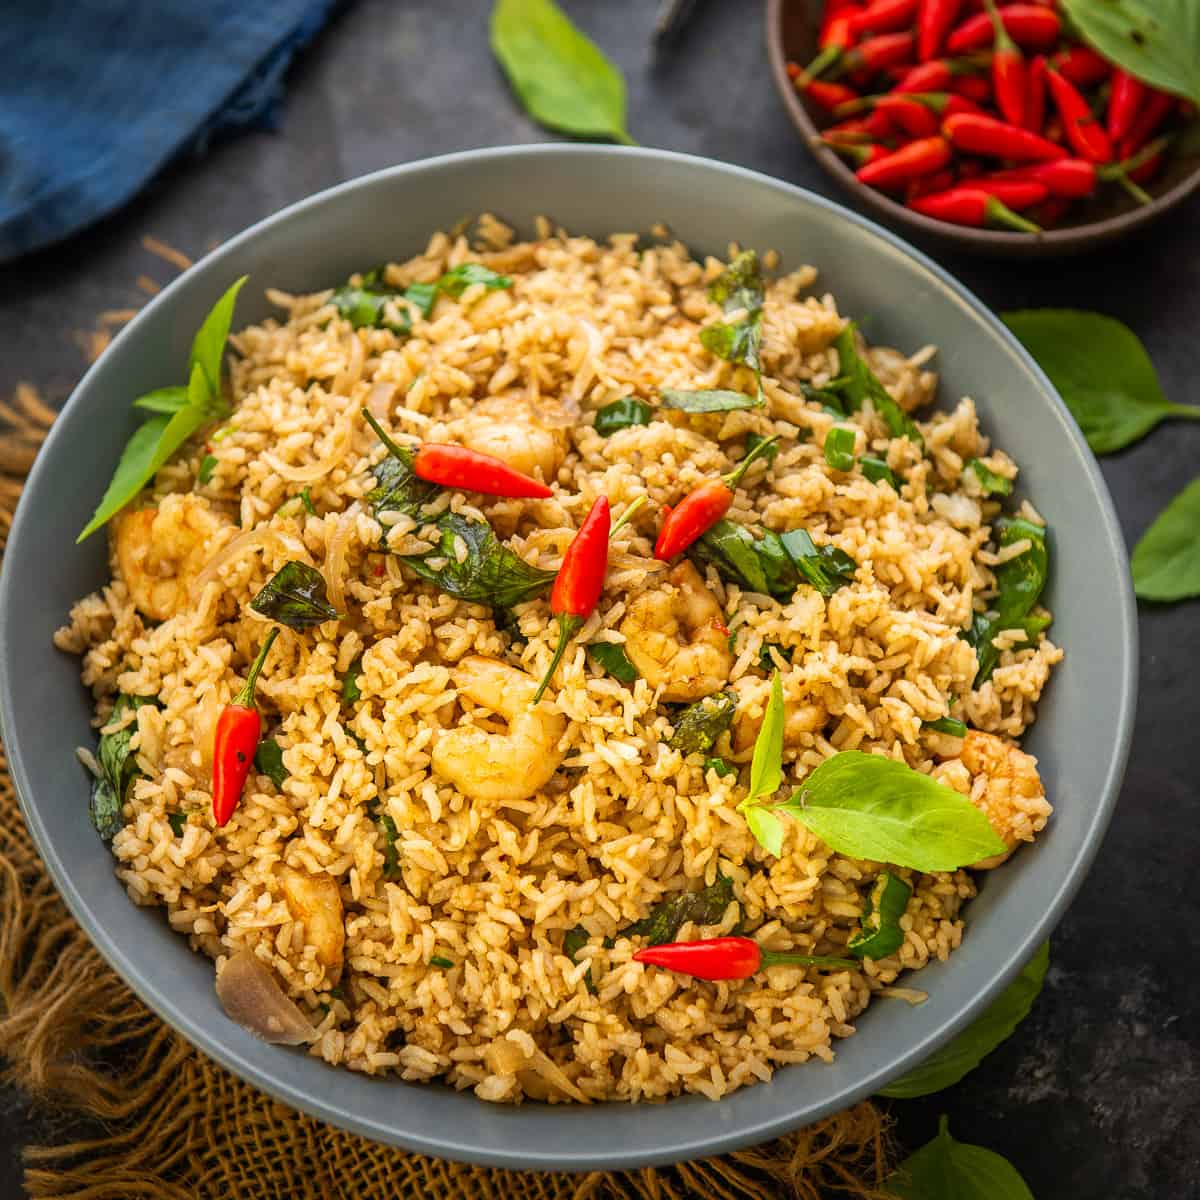
Dish: fried_rice